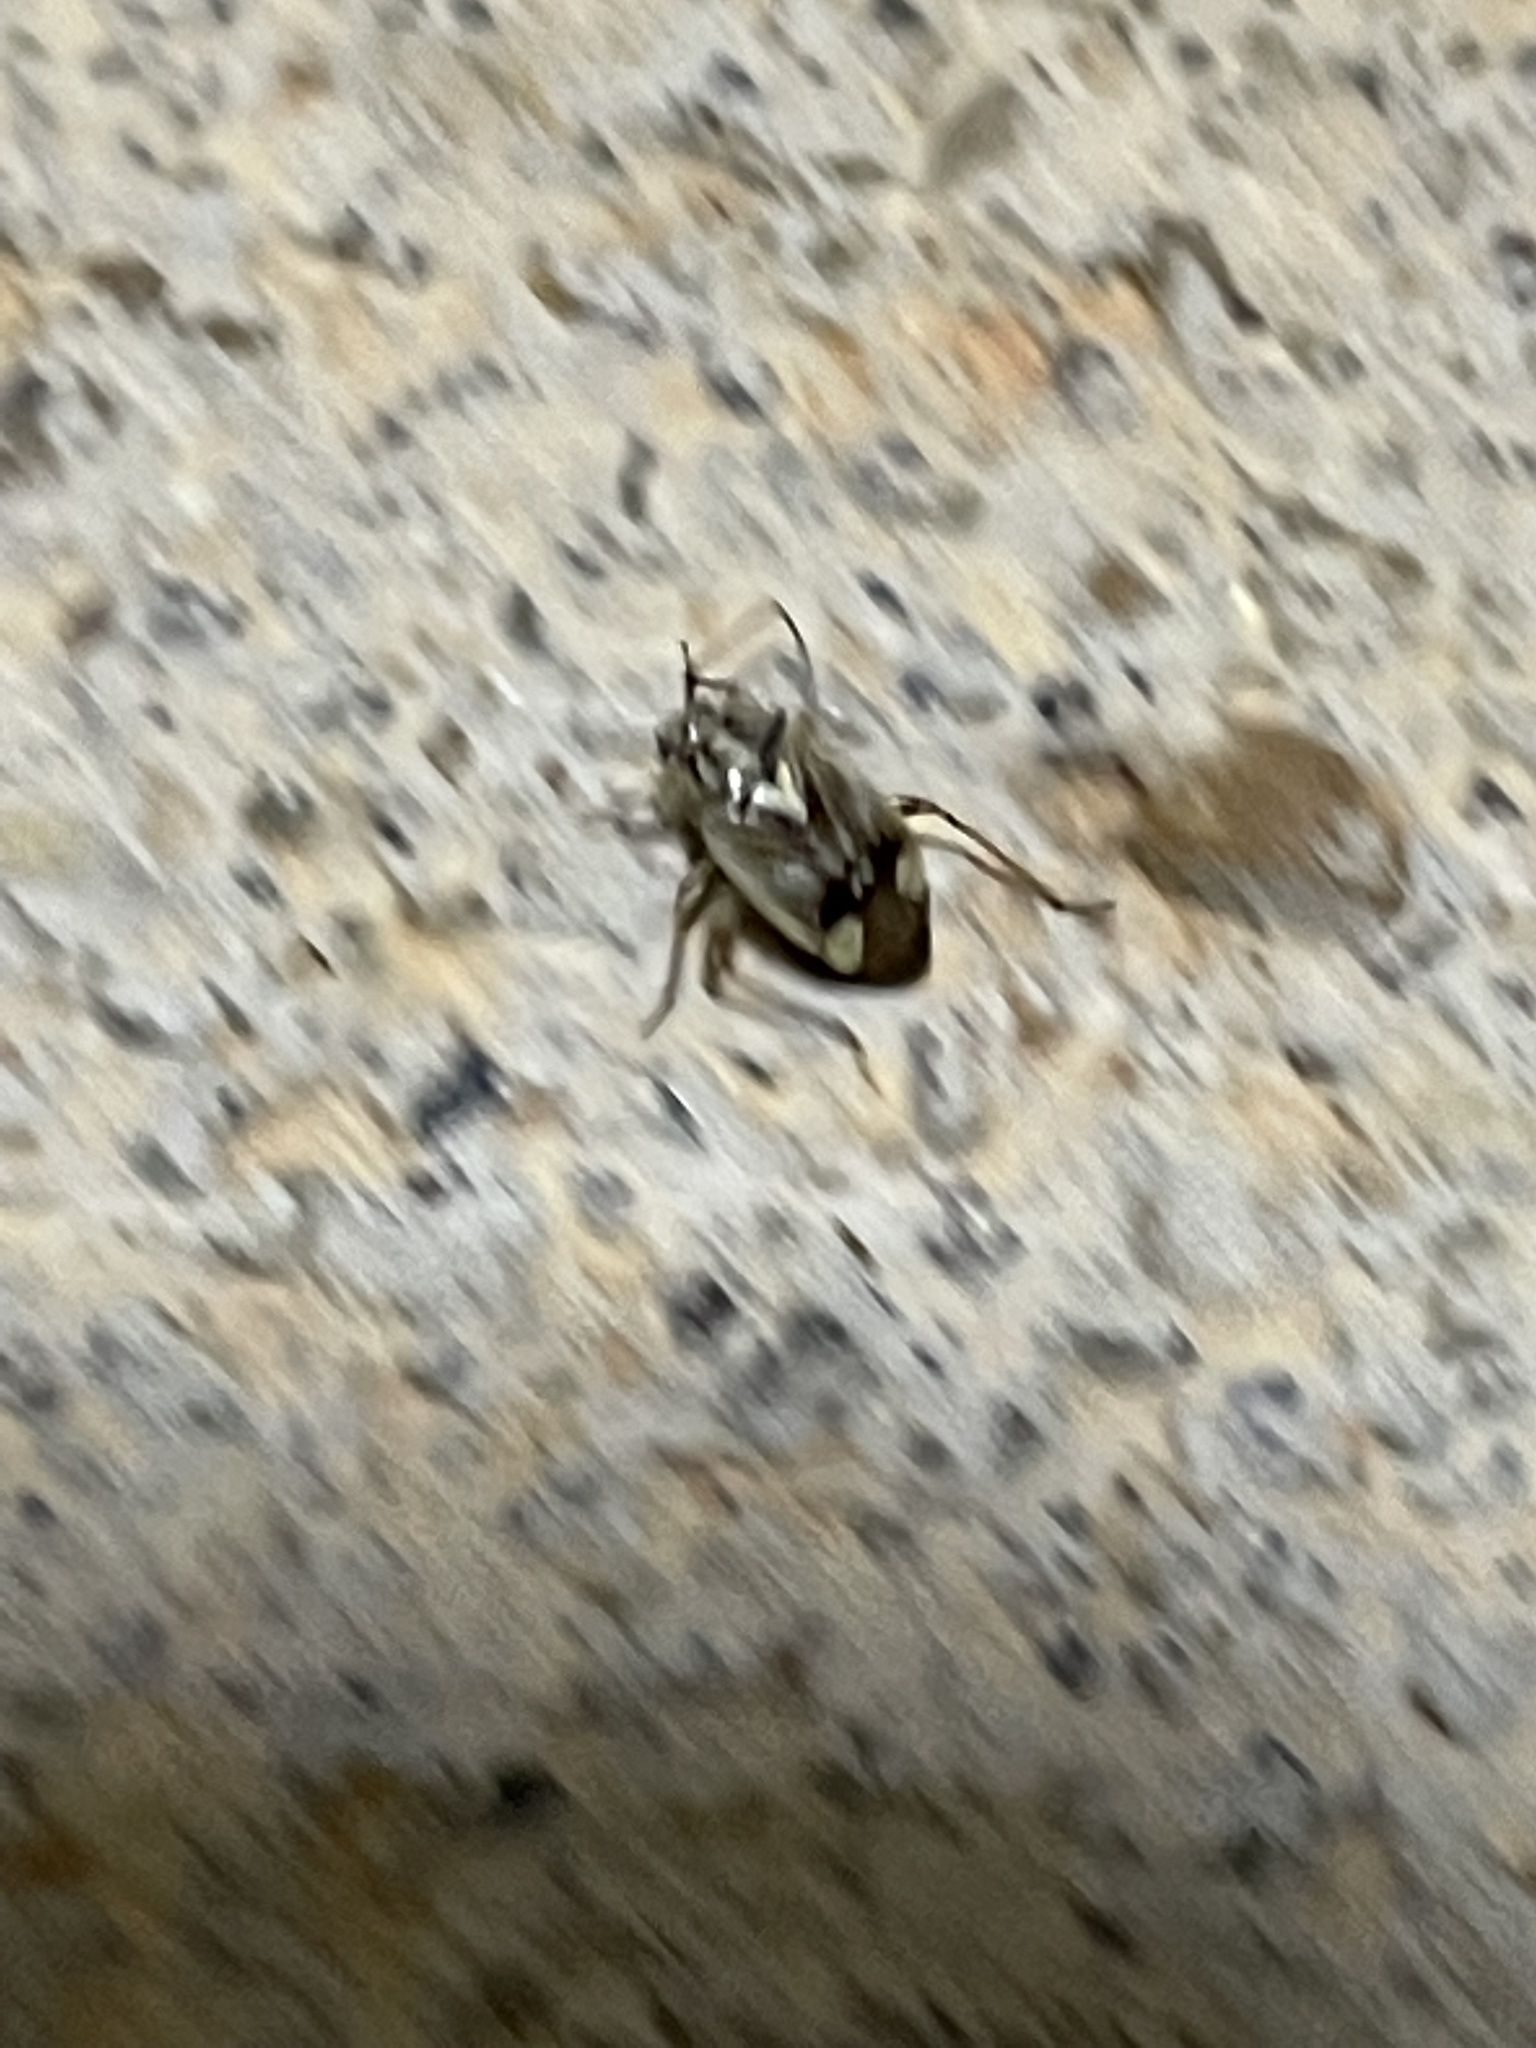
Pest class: lygus_bug